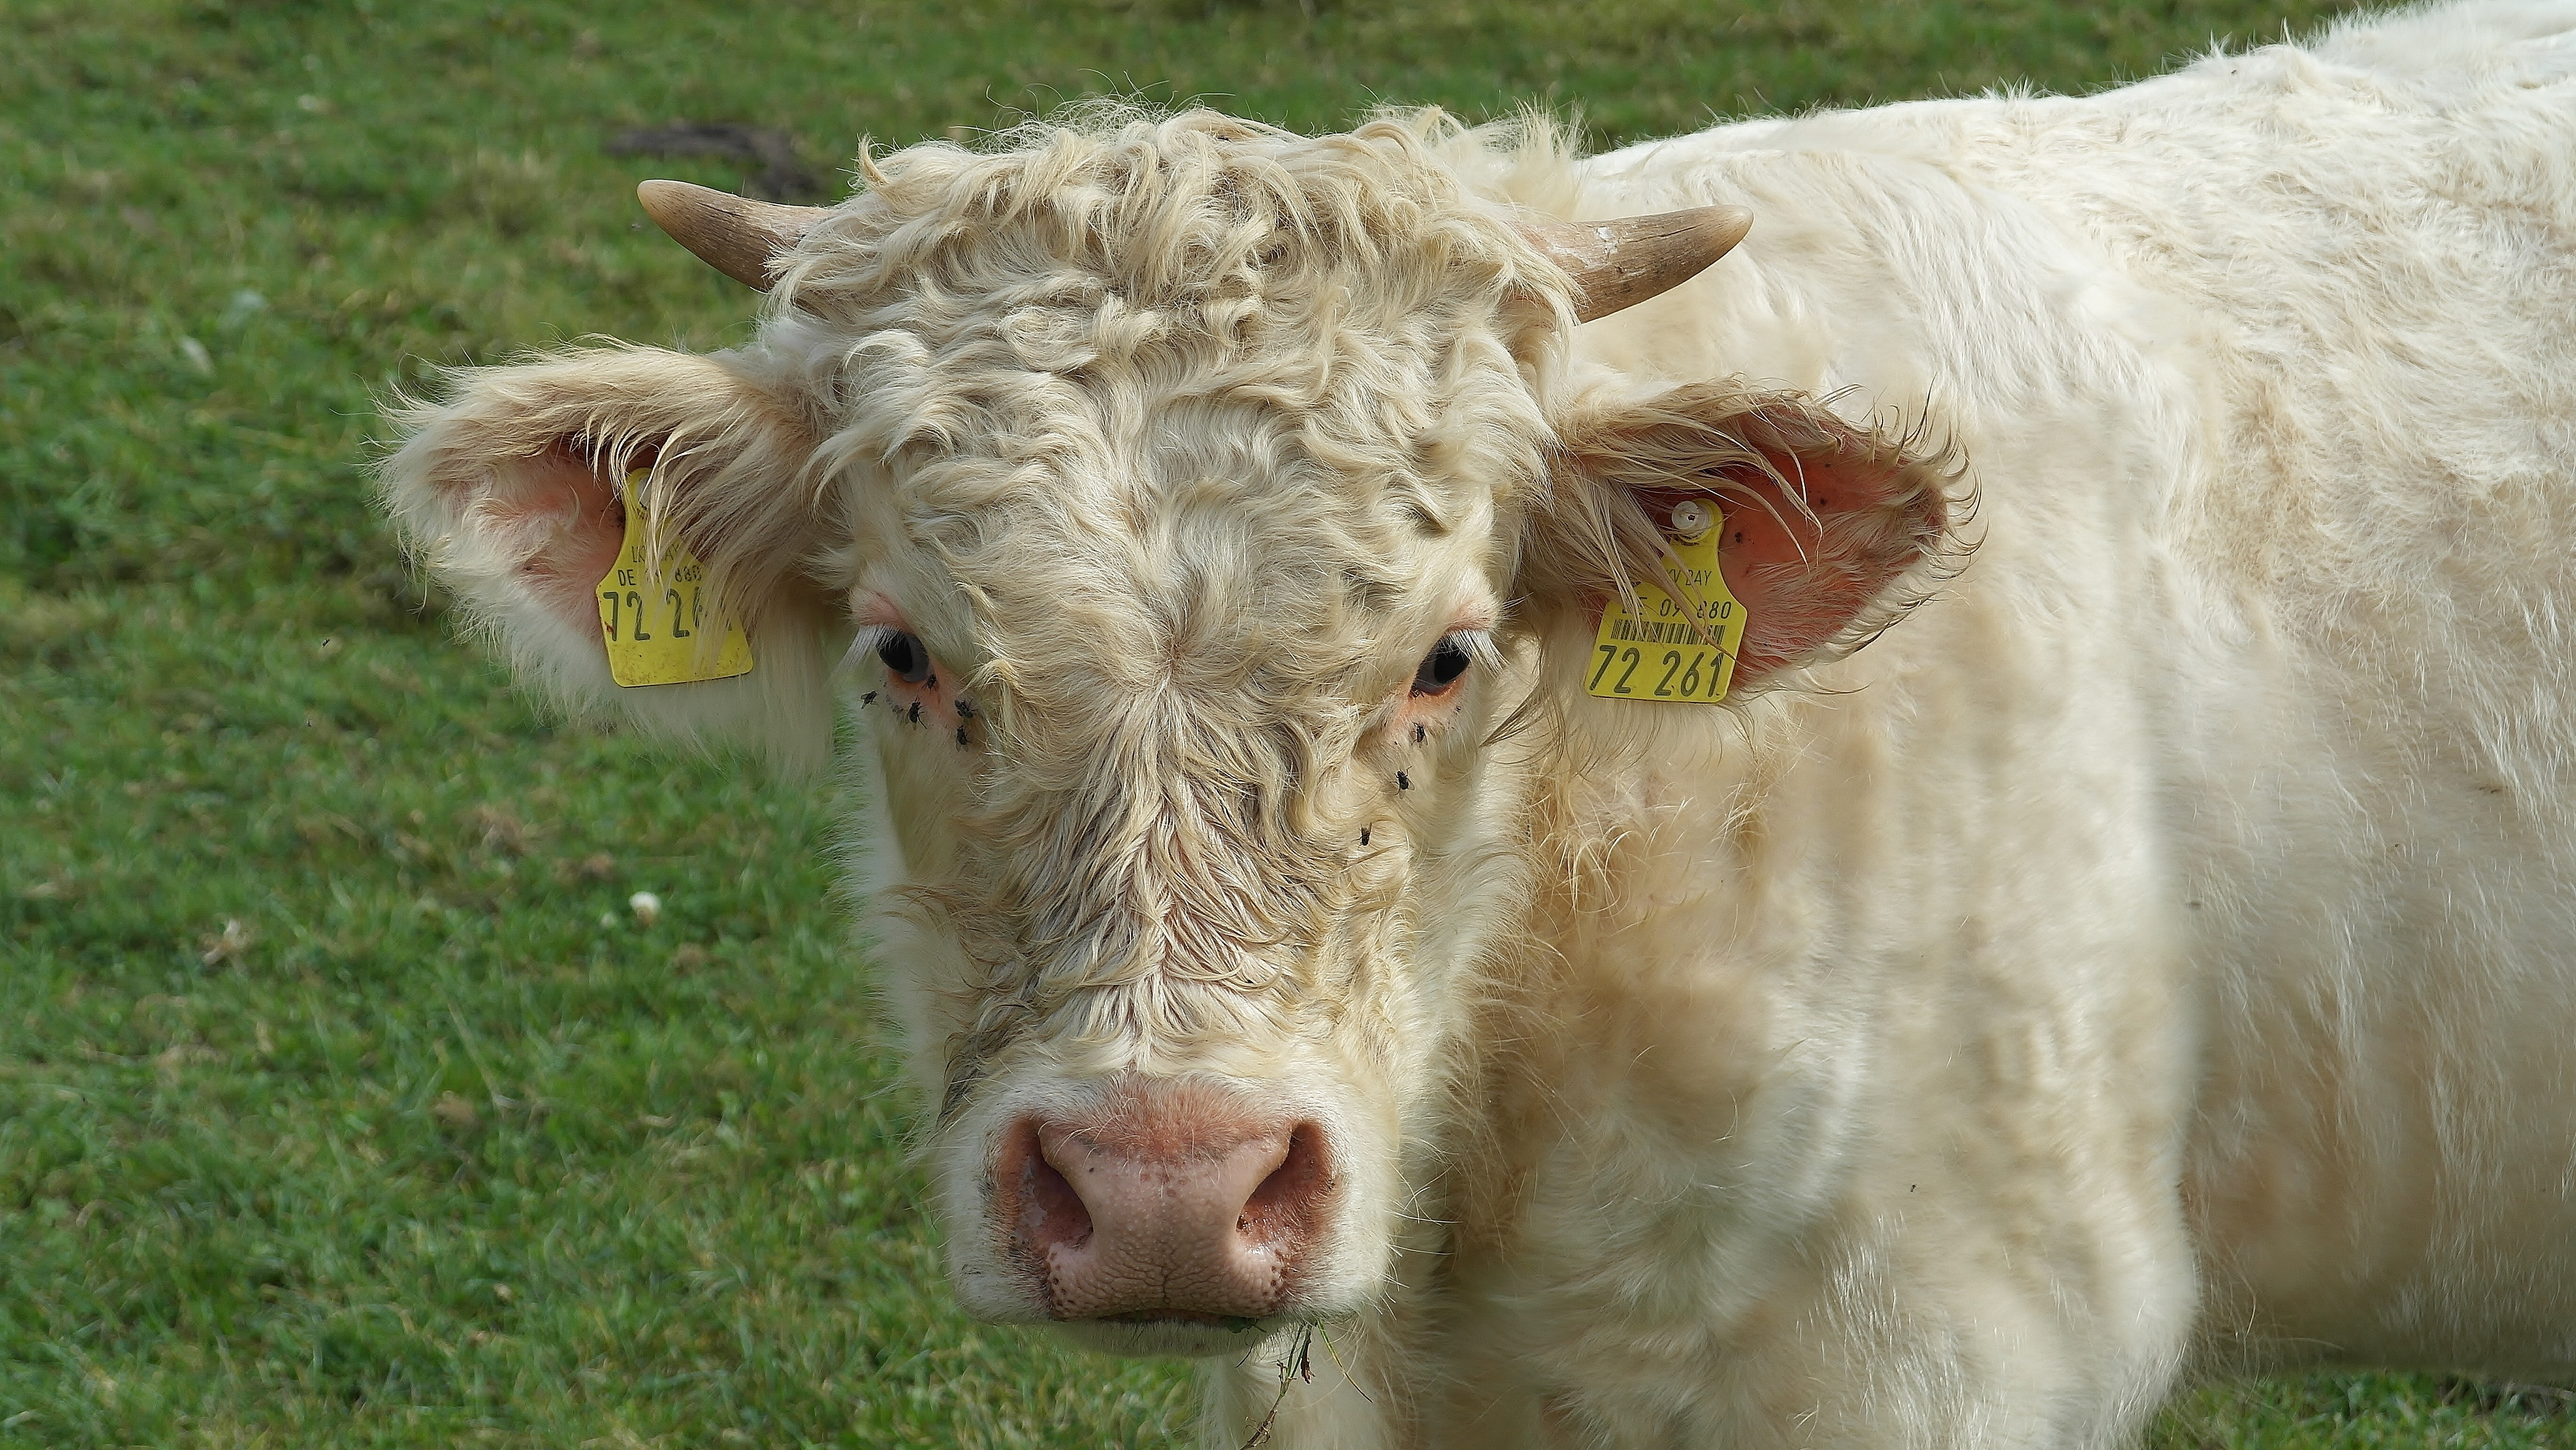
grass, field, farm, meadow, boy, animal, pasture, grazing, mammal, eat, beef, fauna, eco, graze, bull, vertebrate, animal husbandry, herd animal, freewheel, charolais, free attitude, dairy cow, cattle like mammal, cow goat family